The Trip (1967 film)

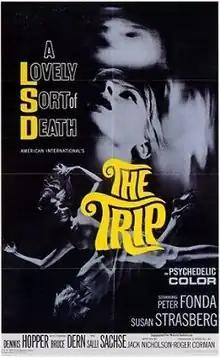
Theatrical release poster

The Trip is a 1967 American psychedelic film released by American International Pictures, directed by Roger Corman and written by Jack Nicholson. It was shot on location in and around Los Angeles, including on top of Kirkwood in Laurel Canyon, the Hollywood Hills, and near Big Sur, California, over three weeks in March and April 1967. Peter Fonda stars as a young man who experiences his first LSD trip.